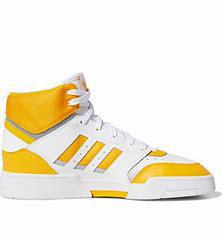
Brand: adidas
Model: originals Adidas Originals Drop Step